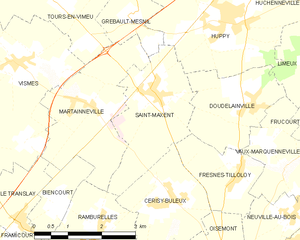
Carte des communes françaises Saint-Maxent